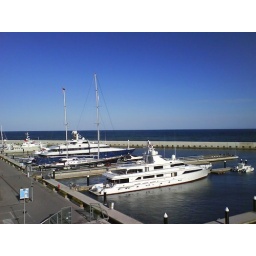
The boat in the middle is the largest wind powered vessel I have ever seen. The cars give some perspective.